BBC News presentation

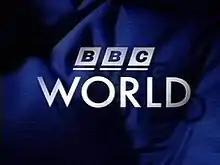
BBC World's flags look in 1995.

The channel originally launched as BBC World on 16 January 1995 at 19:00 GMT. The new channel was formed following the split of BBC World Service Television into the international news and current affairs channel BBC World and the entertainment channel BBC Prime.